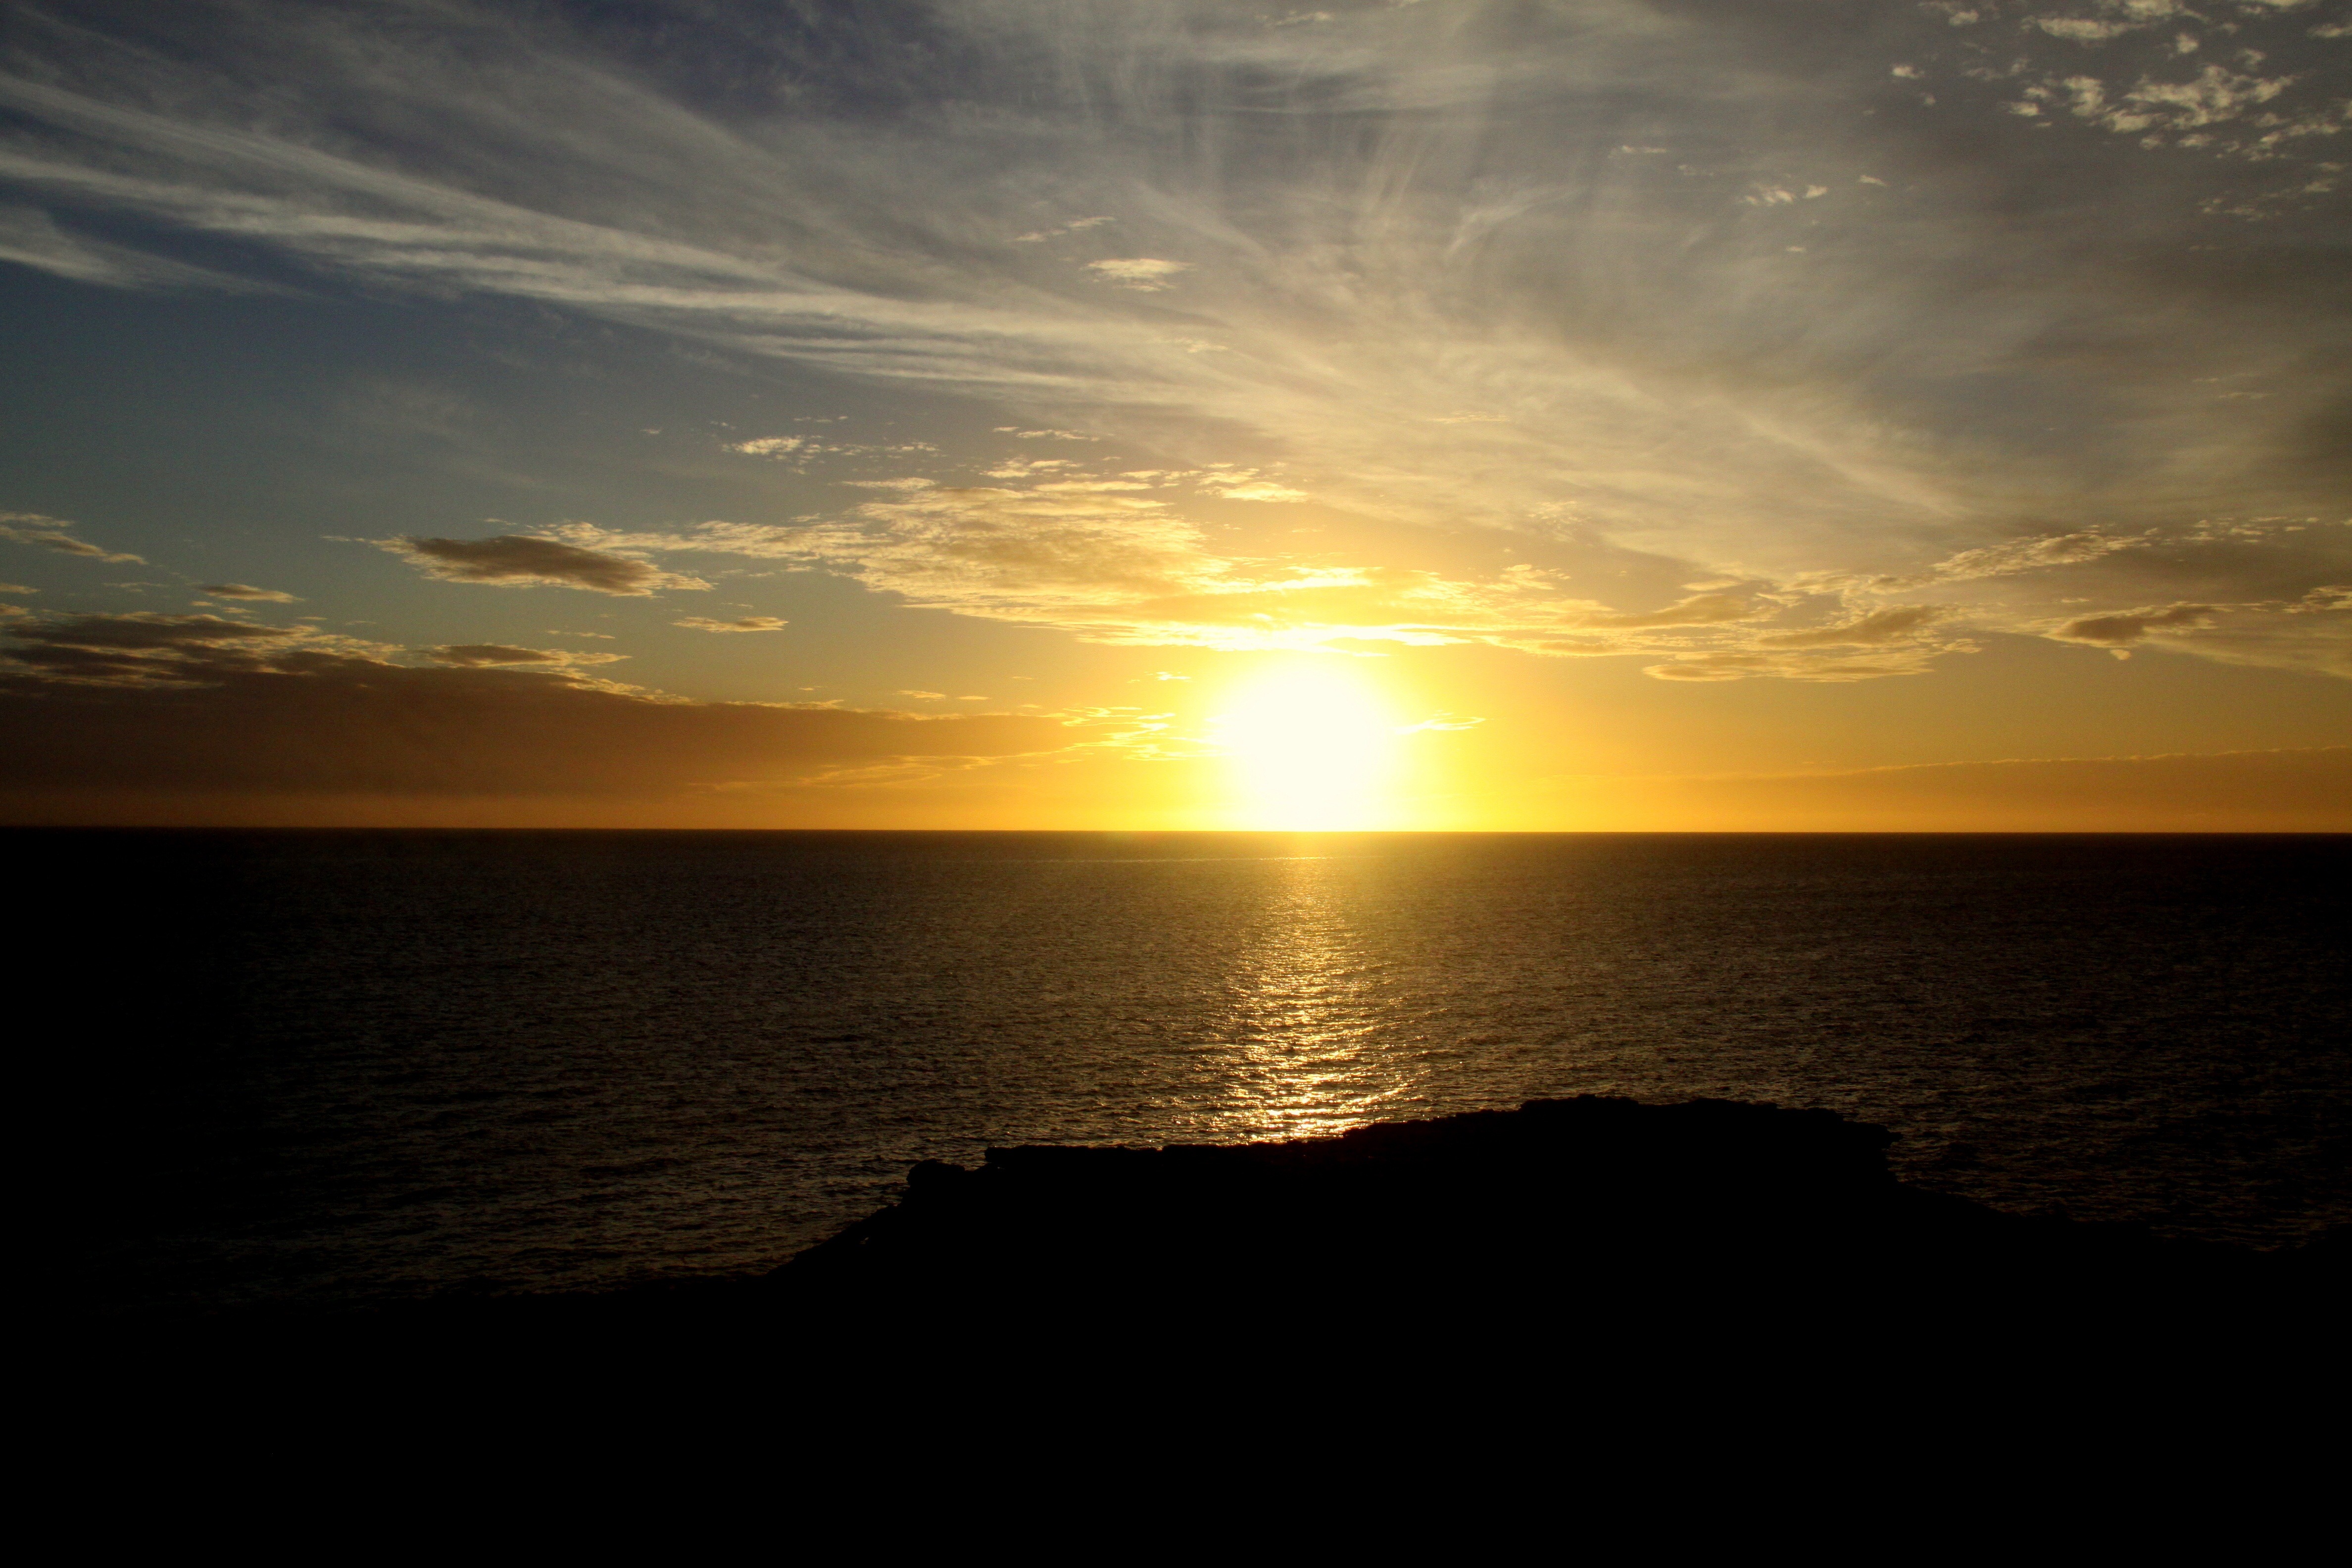
beach, sea, coast, water, ocean, horizon, cloud, sky, sun, sunrise, sunset, sunlight, morning, wave, dawn, atmosphere, dusk, evening, orange, yellow, afterglow